The Jungle Book

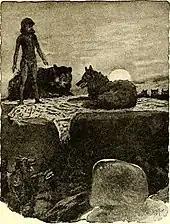
Mowgli, Bagheera, and the wolf pack with Shere Khan's skin. Illustration by W. H. Drake. First edition, 1894

Critics such as Harry Ricketts have observed that Kipling returns repeatedly to the theme of the abandoned and fostered child, recalling his own childhood feelings of abandonment. In his view, the enemy, Shere Khan, represents the "malevolent would-be foster-parent" who Mowgli in the end outwits and destroys, just as Kipling as a boy had to face Mrs Holloway in place of his parents. Ricketts writes that in "Mowgli's Brothers", the hero loses his human parents at the outset, and his wolf fosterers at the conclusion; and Mowgli is again rejected at the end of "Tiger! Tiger!", but each time is compensated by "a queue of would-be foster-parents" including the wolves, Baloo, Bagheera and Kaa. In Ricketts's view, the power that Mowgli has over all these characters who compete for his affection is part of the book's appeal to children. The historian of India Philip Mason similarly emphasises the Mowgli myth, where the fostered hero, "the odd man out among wolves and men alike", eventually triumphs over his enemies. Mason notes that both Rikki-Tikki-Tavi and The White Seal do much the same.